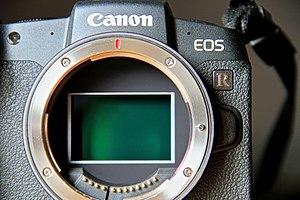
Le Canon EOS RP est le deuxième modèle d'une nouvelle gamme d'appareils photo numériques, hybrides, « plein format », à objectifs interchangeables inaugurée en octobre 2018 par la société Canon avec l'EOS R.